DELAG

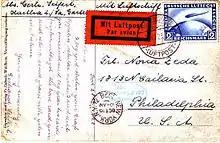
Flown picture postcard from the "First North American Flight" of the D-LZ127 (1928)

On 18 September 1928, the completed LZ 127 "Graf Zeppelin" flew for the first time. Shortly thereafter, DELAG began operating the airship, which enabled the company to launch regular, nonstop, transatlantic flights several years before airplanes would be capable of sufficient range to cross the ocean in either direction without stopping. For DELAG's first transatlantic trip, Dr. Eckener personally commanded the "Graf Zeppelin" on its departure from Friedrichshafen, Germany, at 07:54 on 11 October 1928; it arrived at Lakehurst Field, New Jersey, on 15 October. During 1931, the "Graf Zeppelin" began offering regular scheduled passenger service between Germany and South America which continued until 1937. During its career, Graf Zeppelin crossed the South Atlantic 136 times. The airship also performed numerous record-breaking flights, including a successful circumnavigation of the globe.